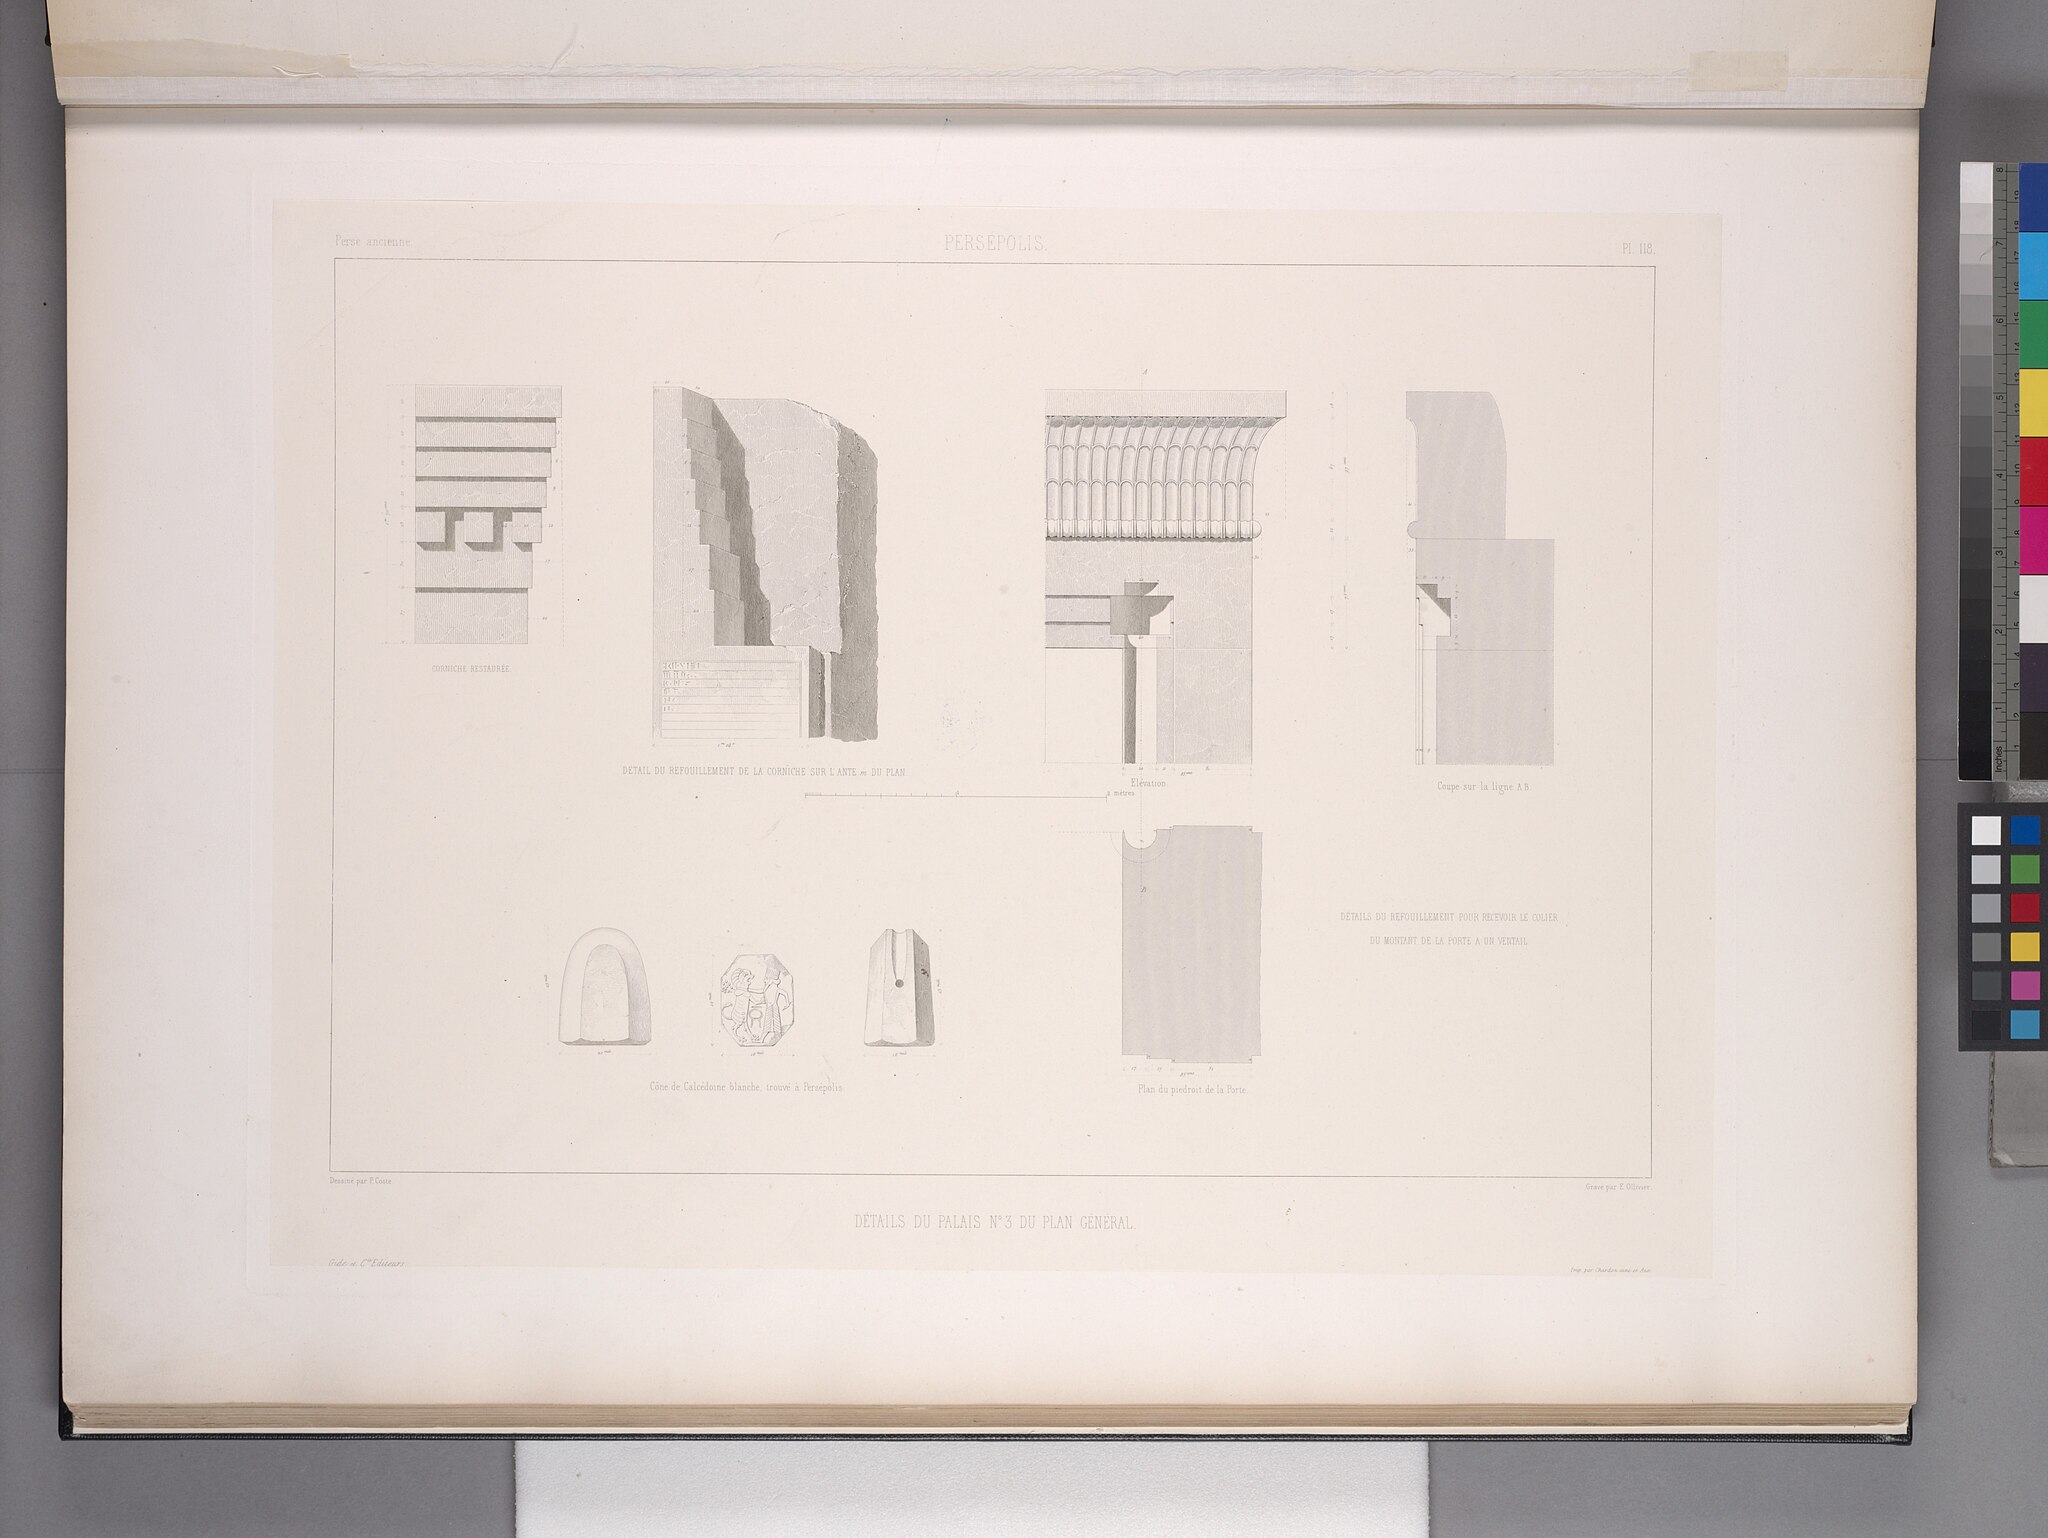
Title: Persépolis. Détails du palais no. 3 du plan général (NYPL b12482496-1542830)
Description: Persépolis. Détails du palais no. 3 du plan général
Date: 1851
Categories: Images uploaded by Fæ, PD-old-100-expired, PD-scan (PD-old-auto-expired), Images from the New York Public Library, CC-PD-Mark, Media needing category review as of 28 October 2016, NYPL General Research Division, Persepolis in the 19th century, Voyage en Perse, PD-old missing SDC copyright status, Illustrations of Persepolis, Illustrations of Tachara